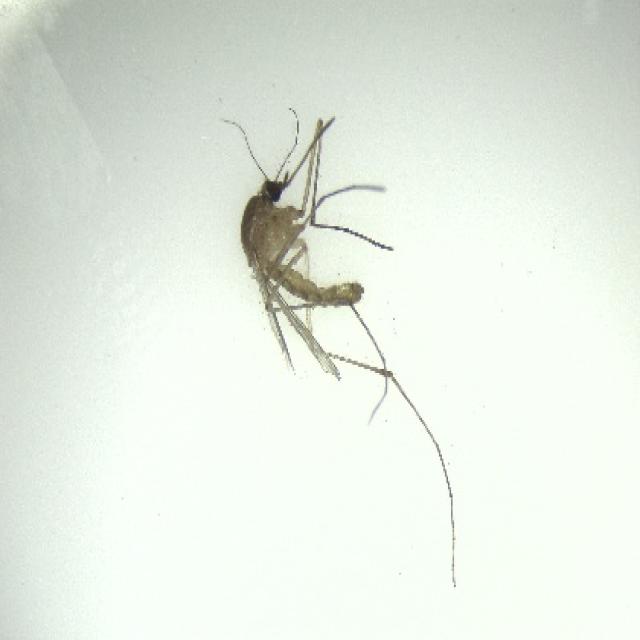
Species: culex_pipiens